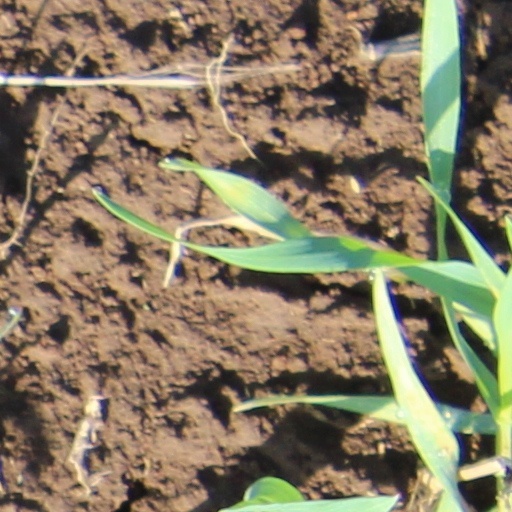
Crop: wheat